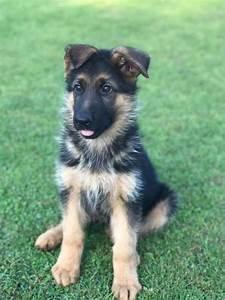
dog